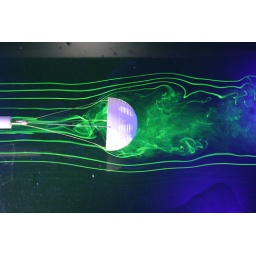
Using a wiffle ball to model a ribbon drogue (parachute) in a water channel.